Semberija

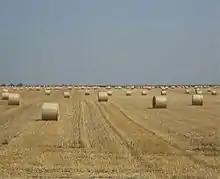
Fields in Semberija

Semberija is a geographical region in north-eastern Bosnia and Herzegovina. The main city in the region is Bijeljina. Semberija is located between the Drina and Sava rivers and Majevica mountain. Most of the region is administratively situated in the entity of Republika Srpska, and the smaller part in the entity of Federation of Bosnia and Herzegovina.